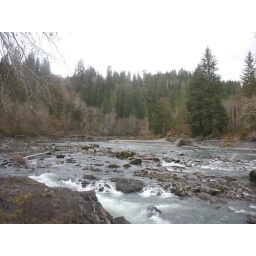
Pacific coast road trip, 2008.April 5, 2008The Hoh River by the Hoh Oxbow campground in the Hoh Rain Forest, Olympic Peninsula, WA.